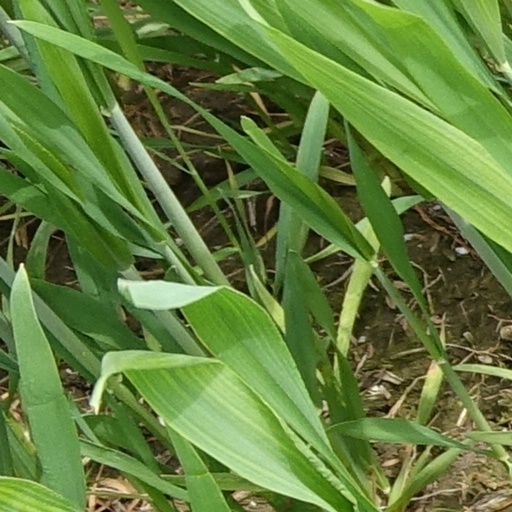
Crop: wheat